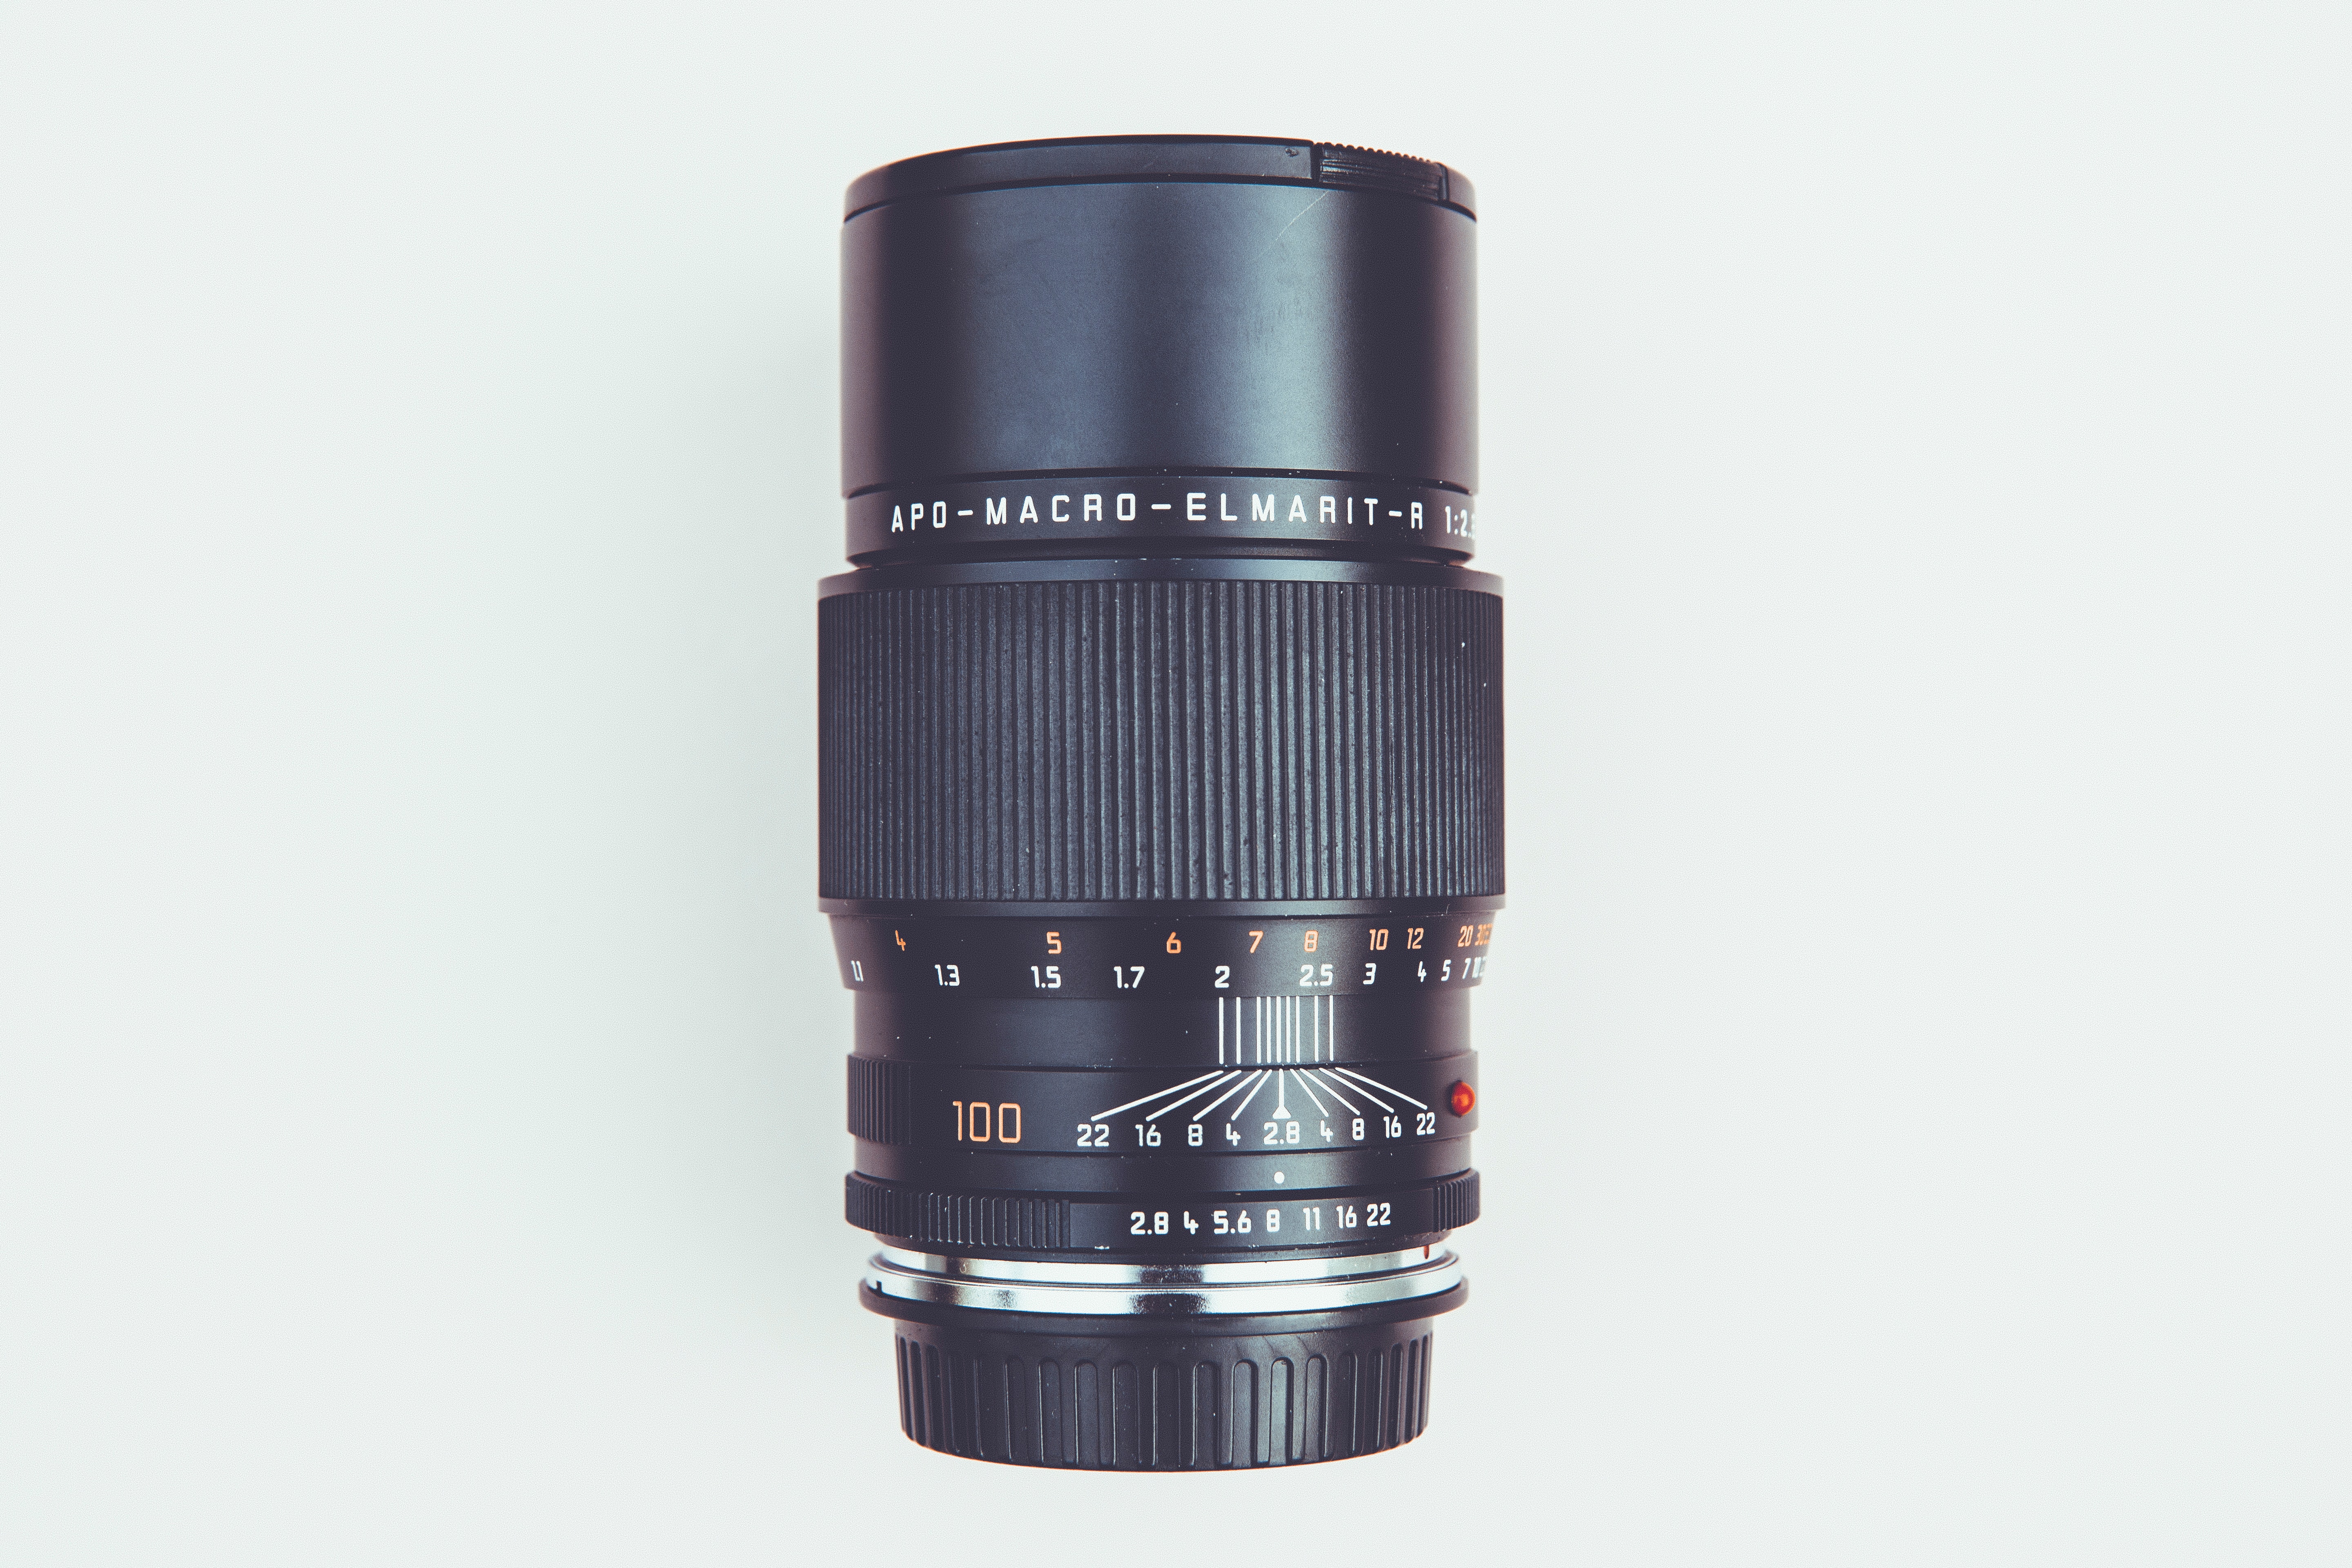
camera lens, lens, camera accessory, cameras optics, teleconverter, optical instrument, photography, canon ef 75 300mm f 4 5 6 iii, room, macro photography